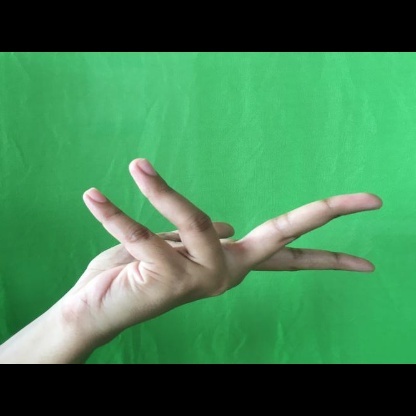
Mudra: Alapadmam